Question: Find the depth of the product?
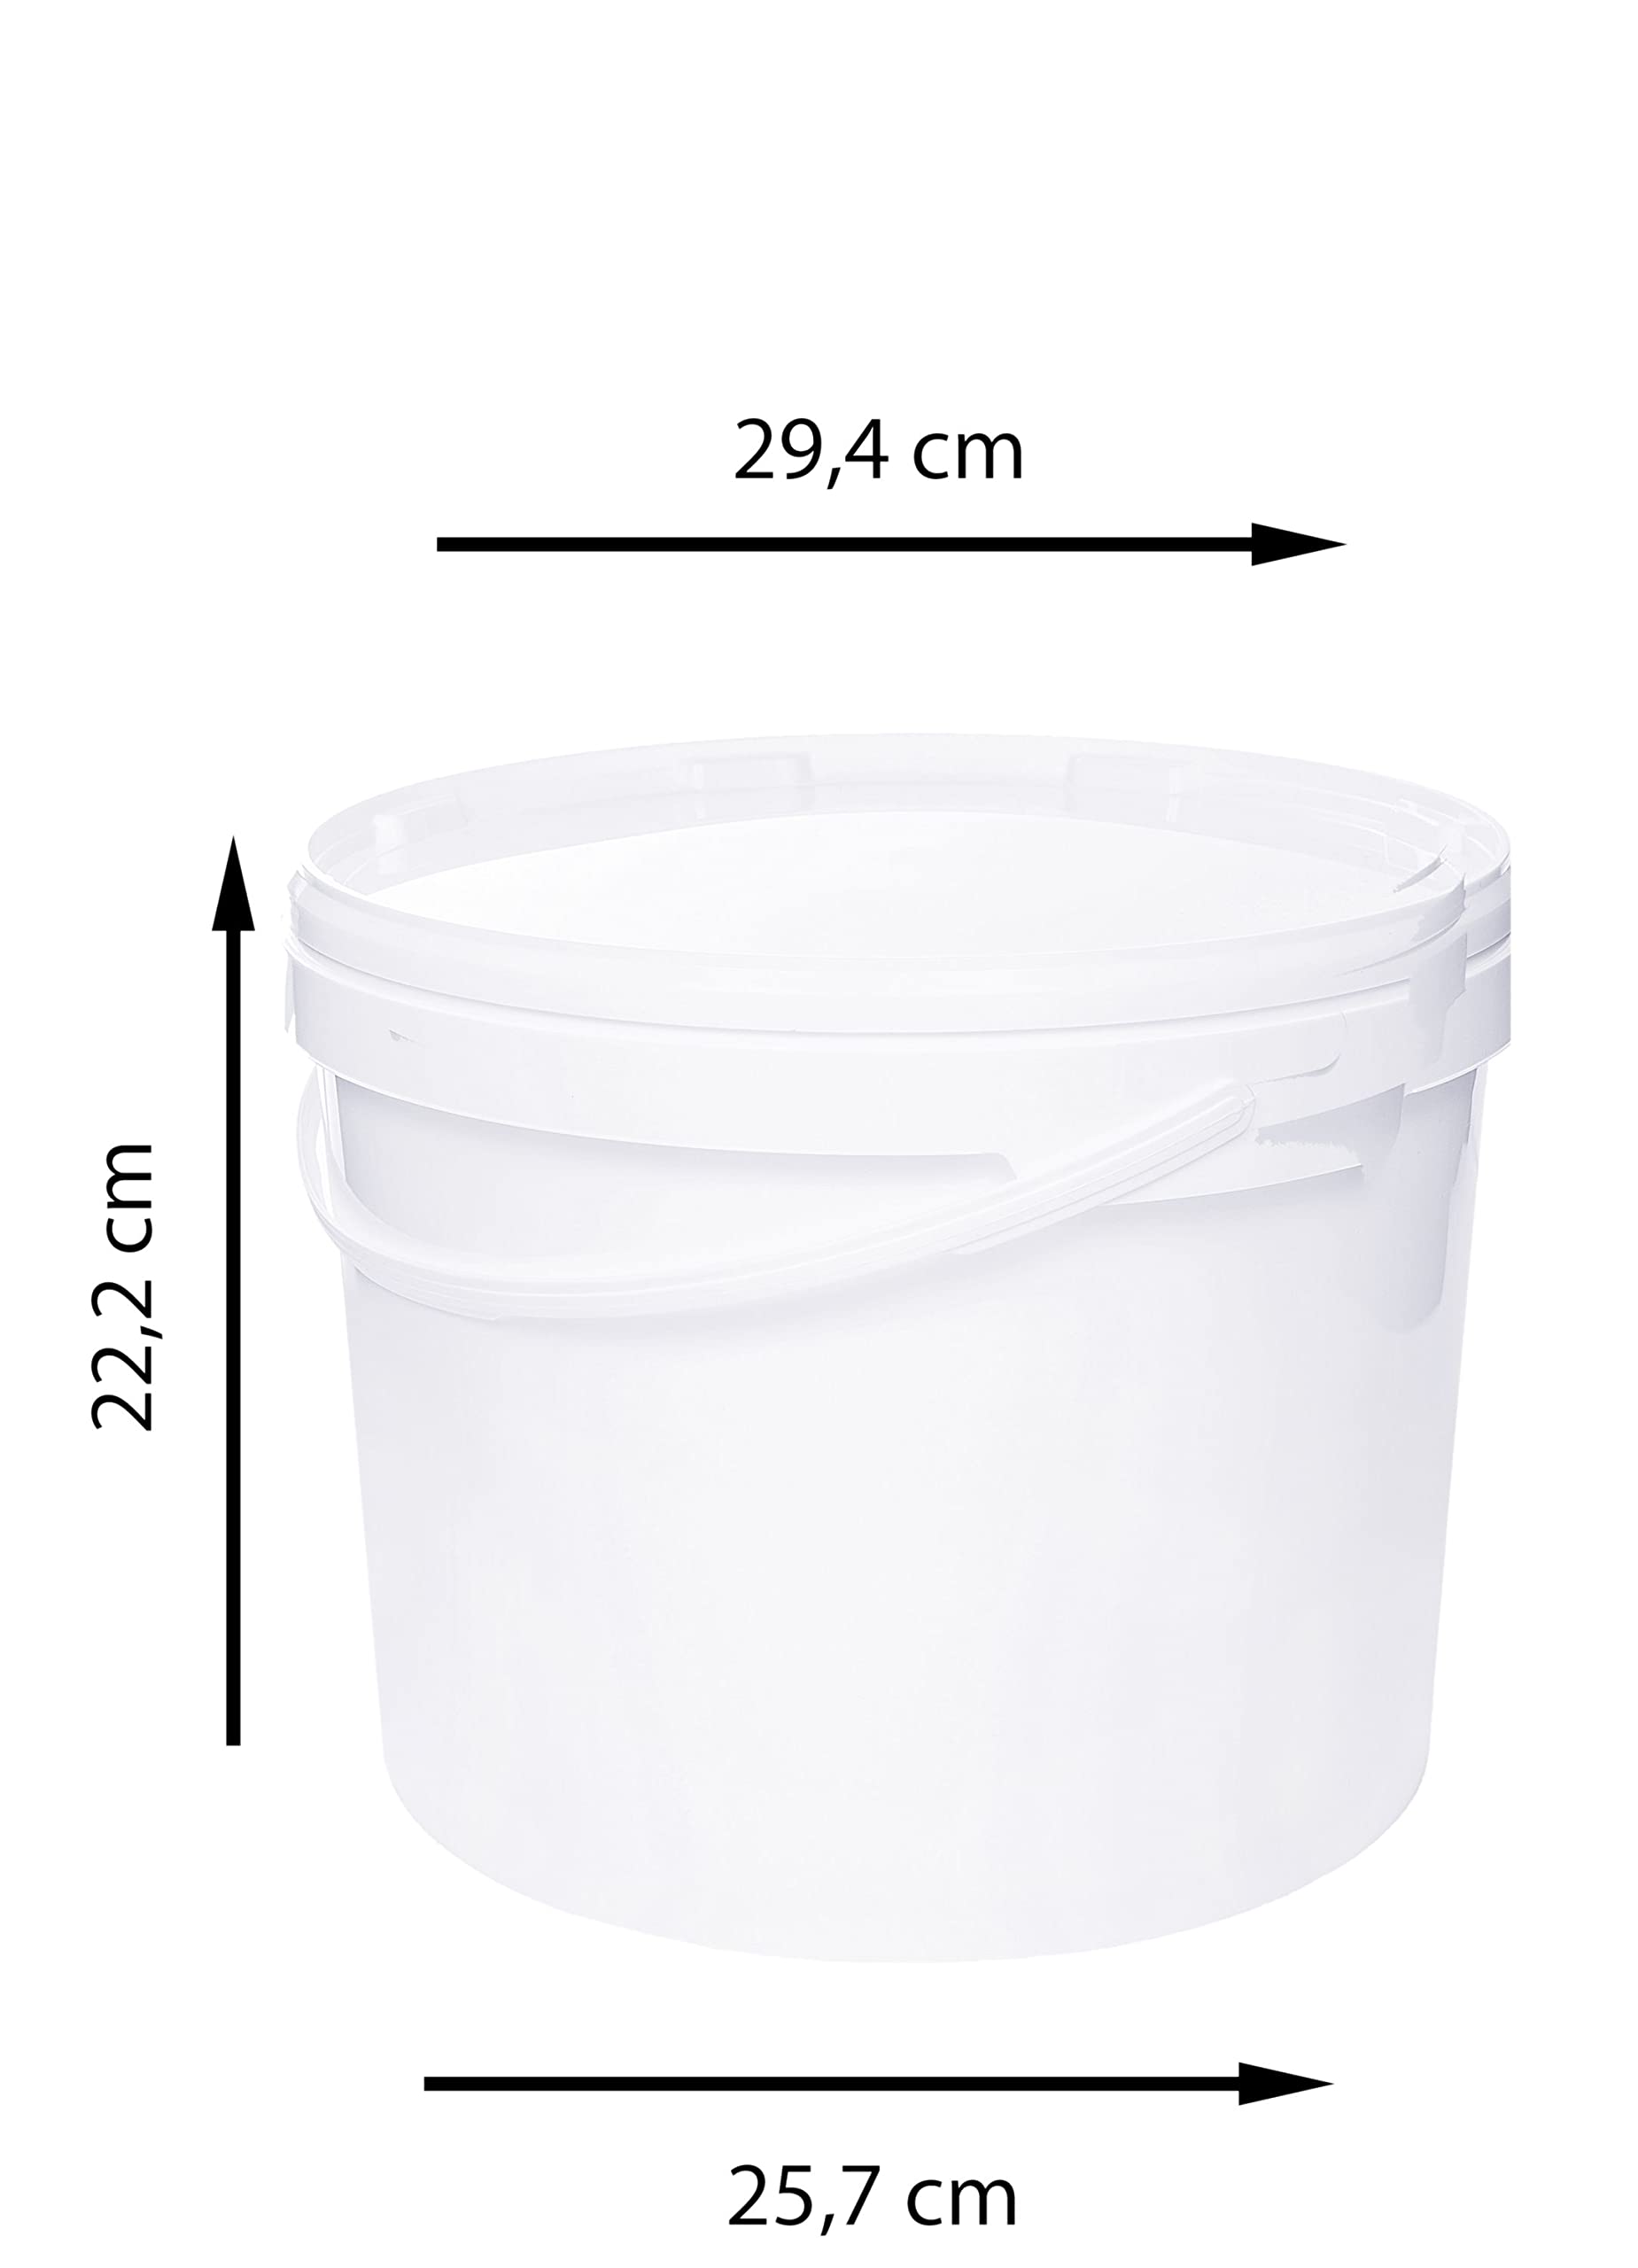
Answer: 25.7 centimetre